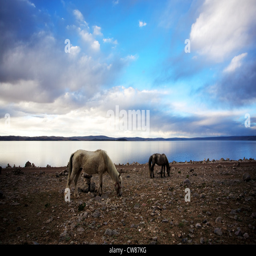
horses by the heavenly lake